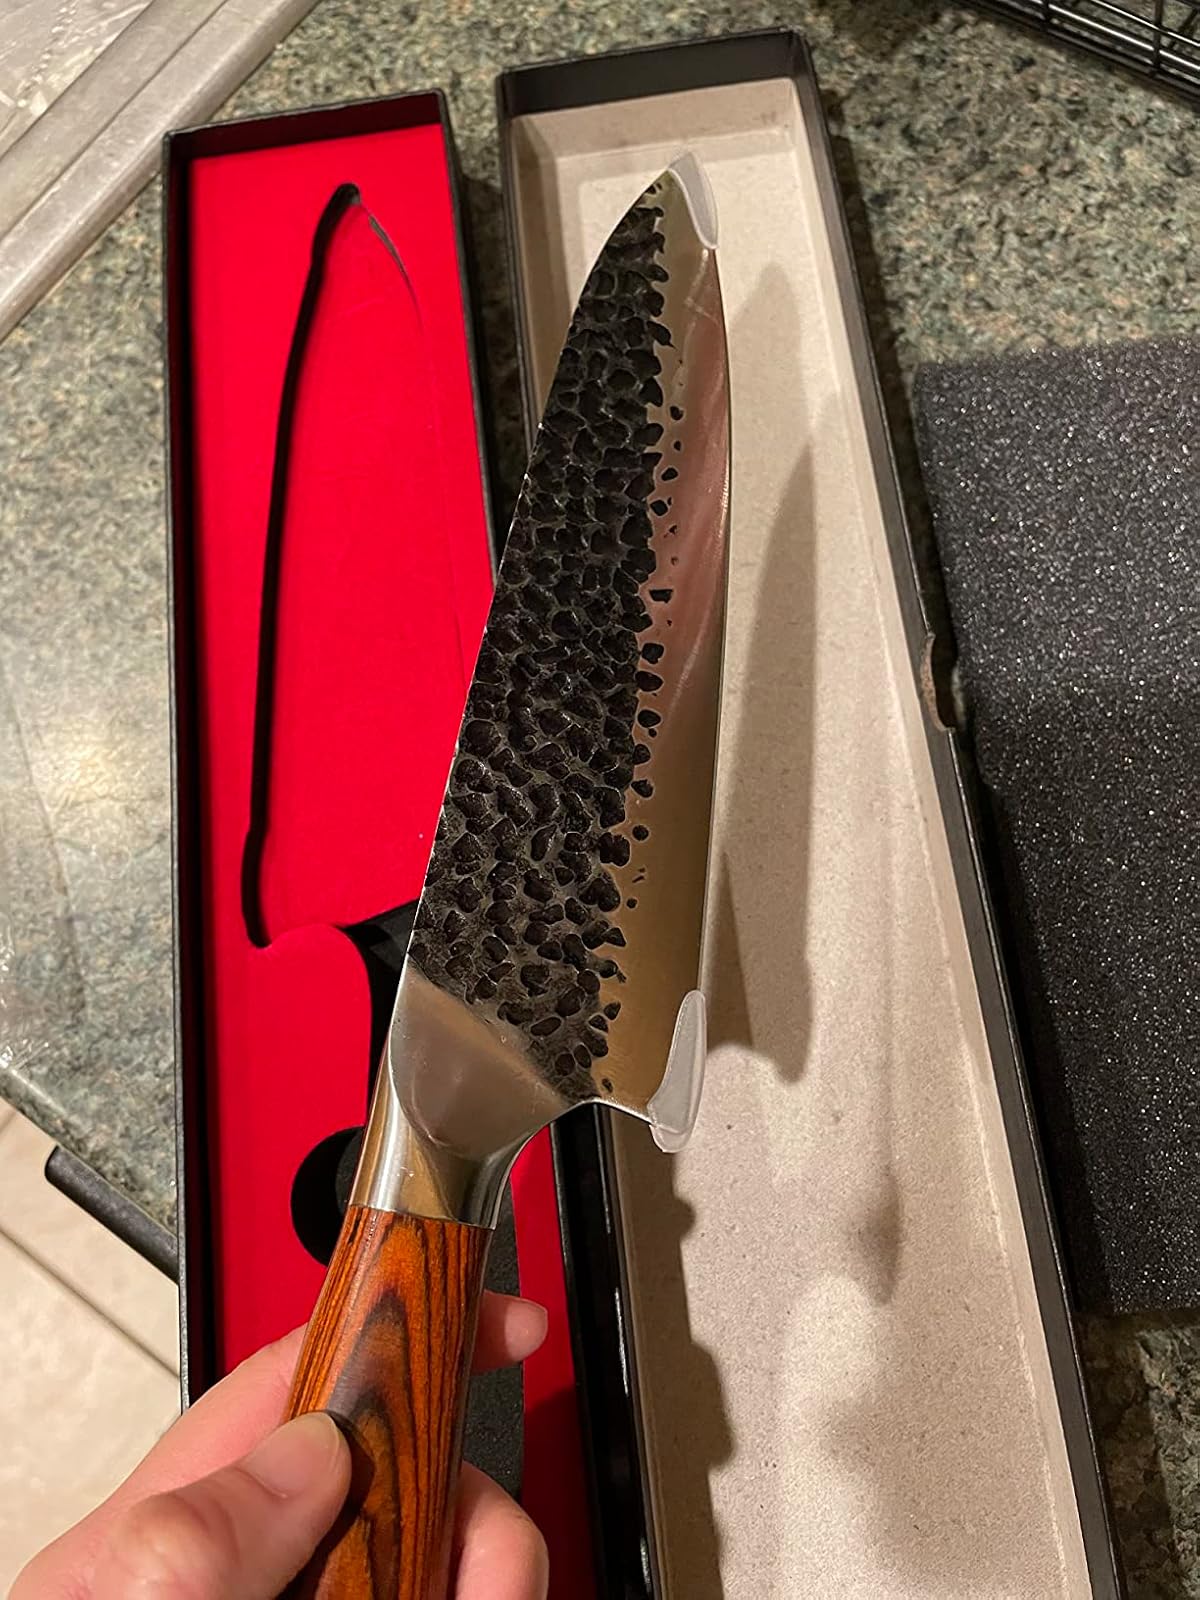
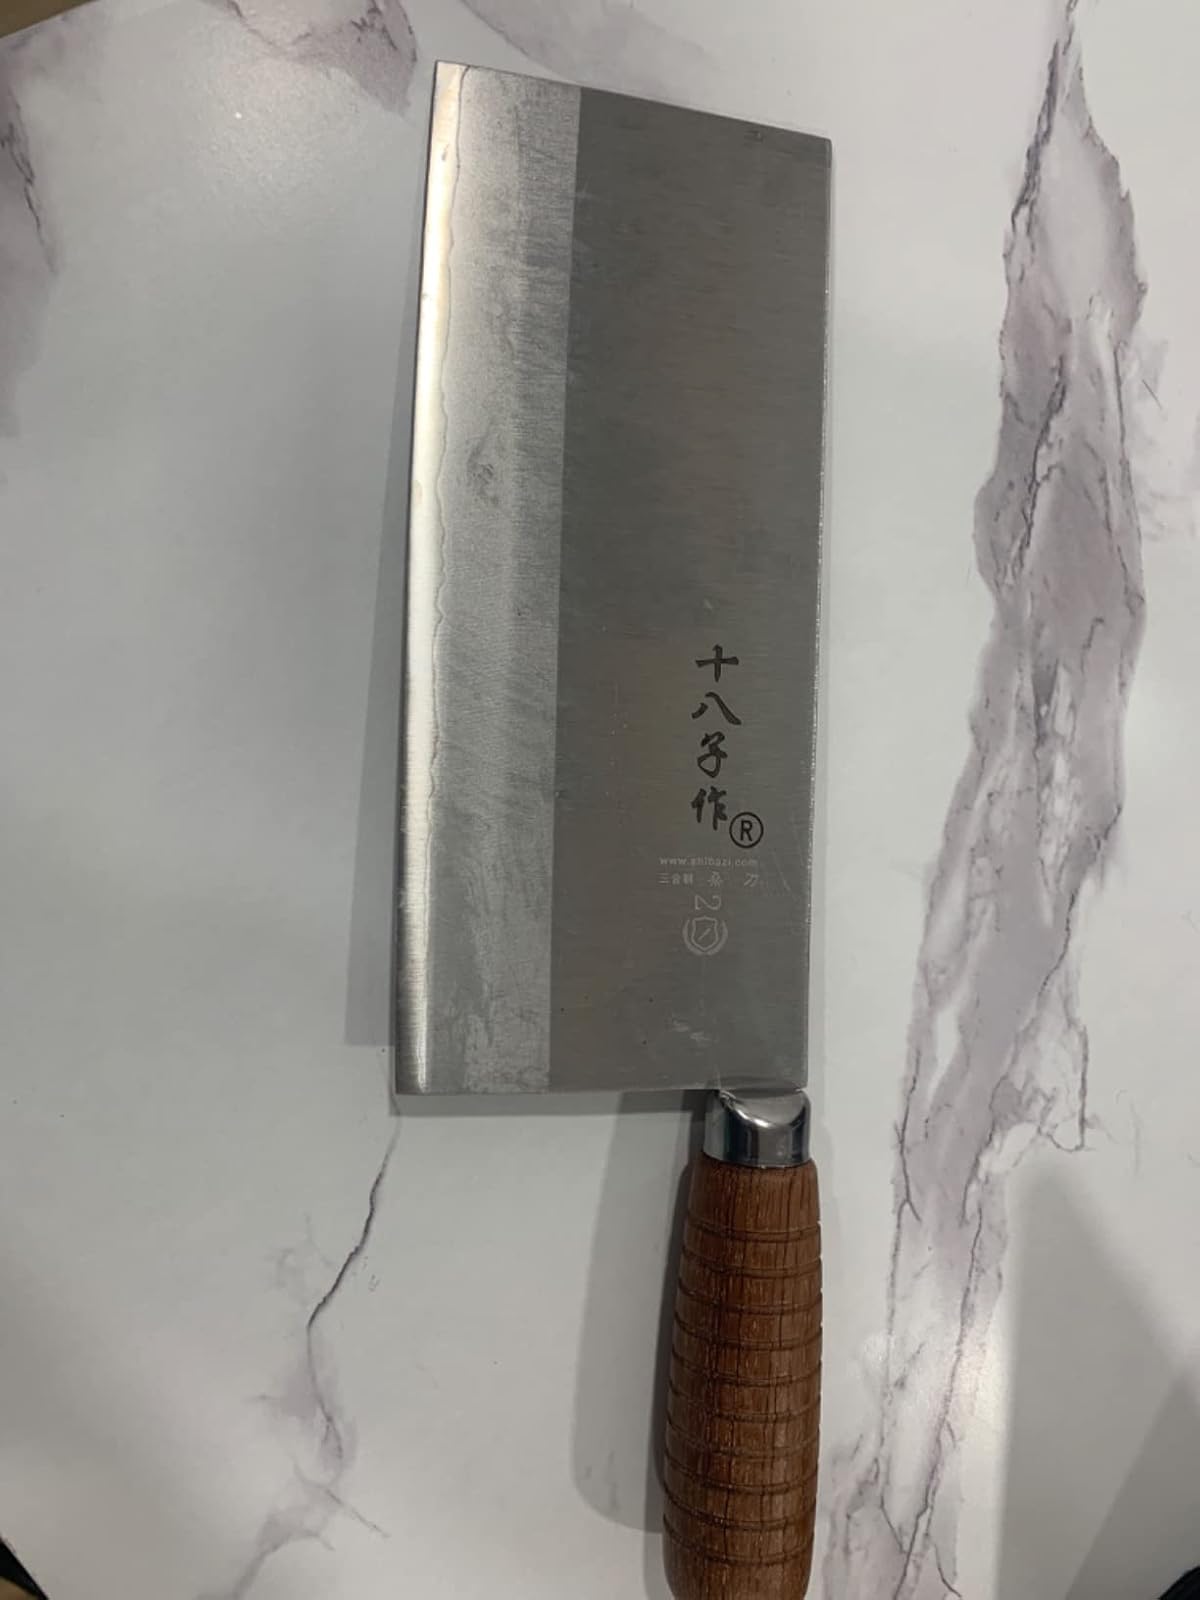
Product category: items_knife
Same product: no